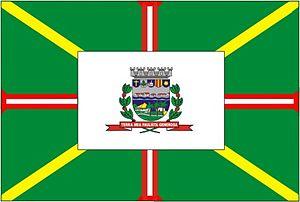
Mococa est une ville brésilienne de l'État de São Paulo.